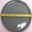
Label: plate